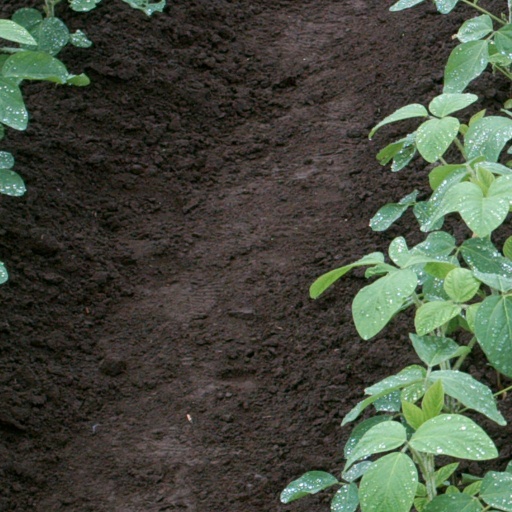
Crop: soybean